Fauna of Africa

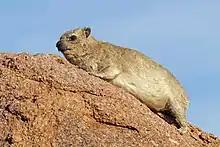
Male hyrax

The fauna of Africa are all the animals living in Africa and its surrounding seas and islands. The more characteristic African fauna are found in the Afro-tropical realm. Lying almost entirely within the tropics, and stretching equally north and south of the equator creates favorable conditions for variety and abundance of wildlife. Africa is home to many of the world's most recognizable fauna such as lions‚ rhinoceroses‚ cheetahs‚ giraffes‚ antelope, hippopotamuses, leopards, zebras‚ and elephants, among many others.